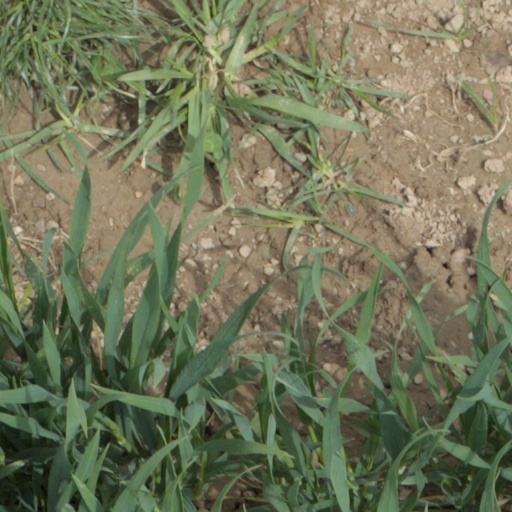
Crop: wheat